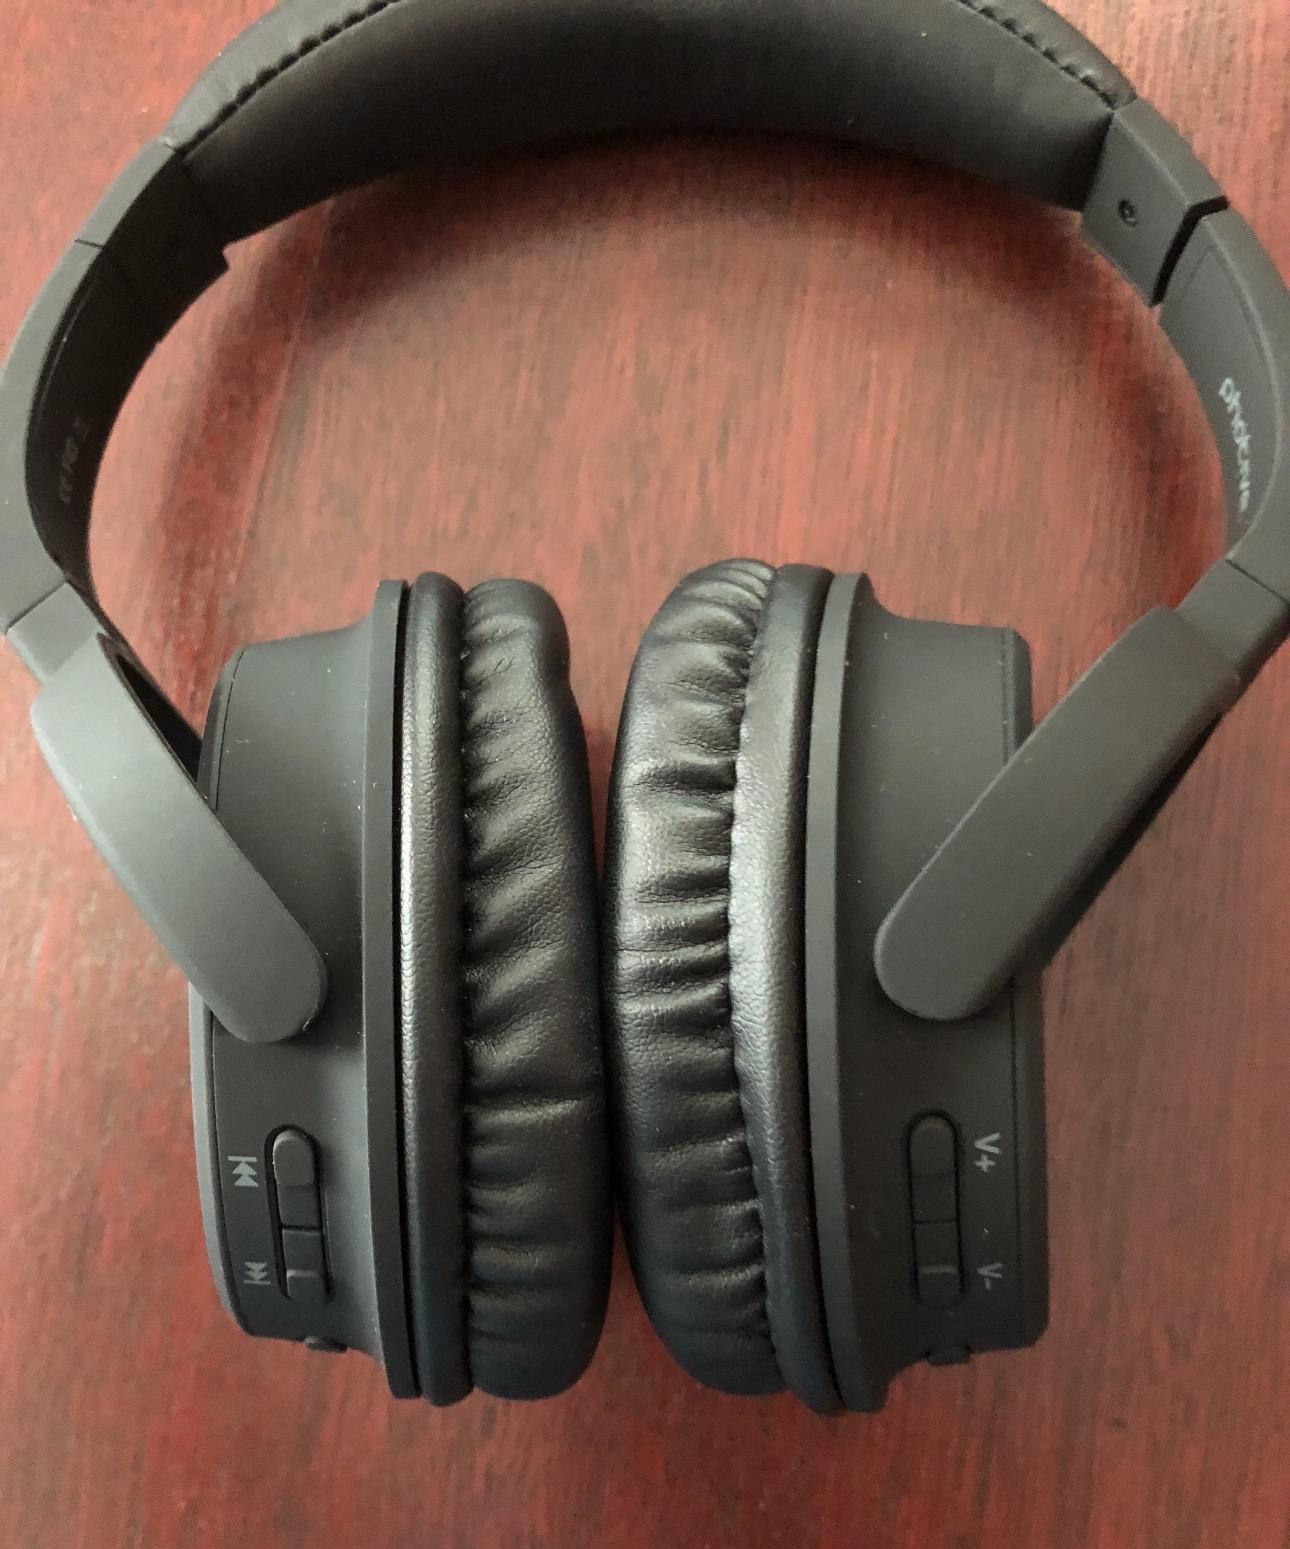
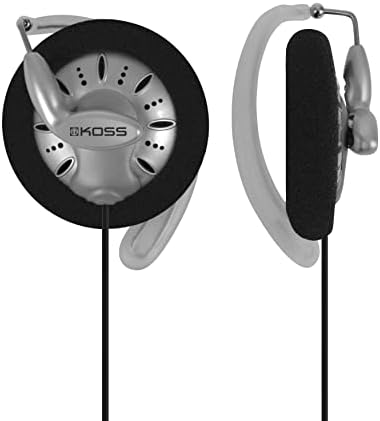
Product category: headphones
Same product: no